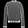
Label: Pullover